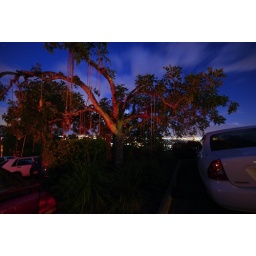
in the car park of Mt Cootha look out pt.... the tree was lit by a car backing